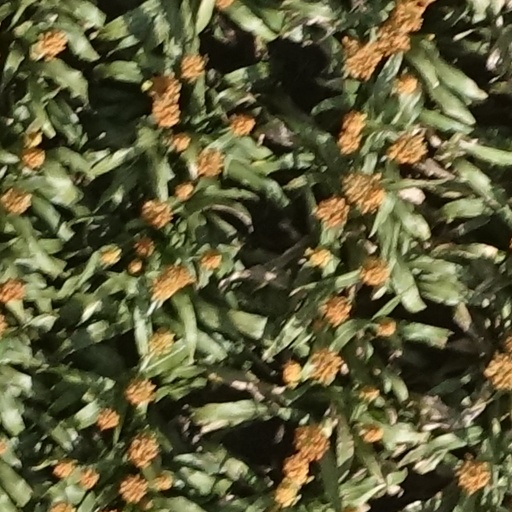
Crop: sorghum